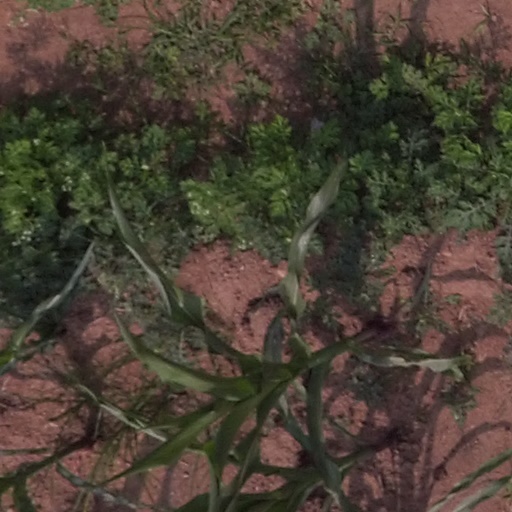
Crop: maize; corn